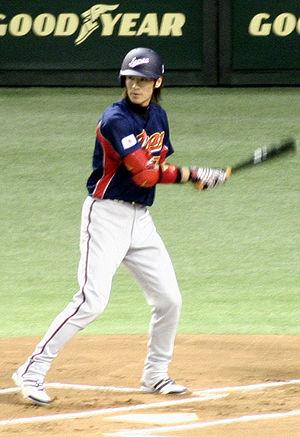
La Saison 2011 des Twins du Minnesota est la 111ᵉ saison en ligue majeure pour cette franchise.